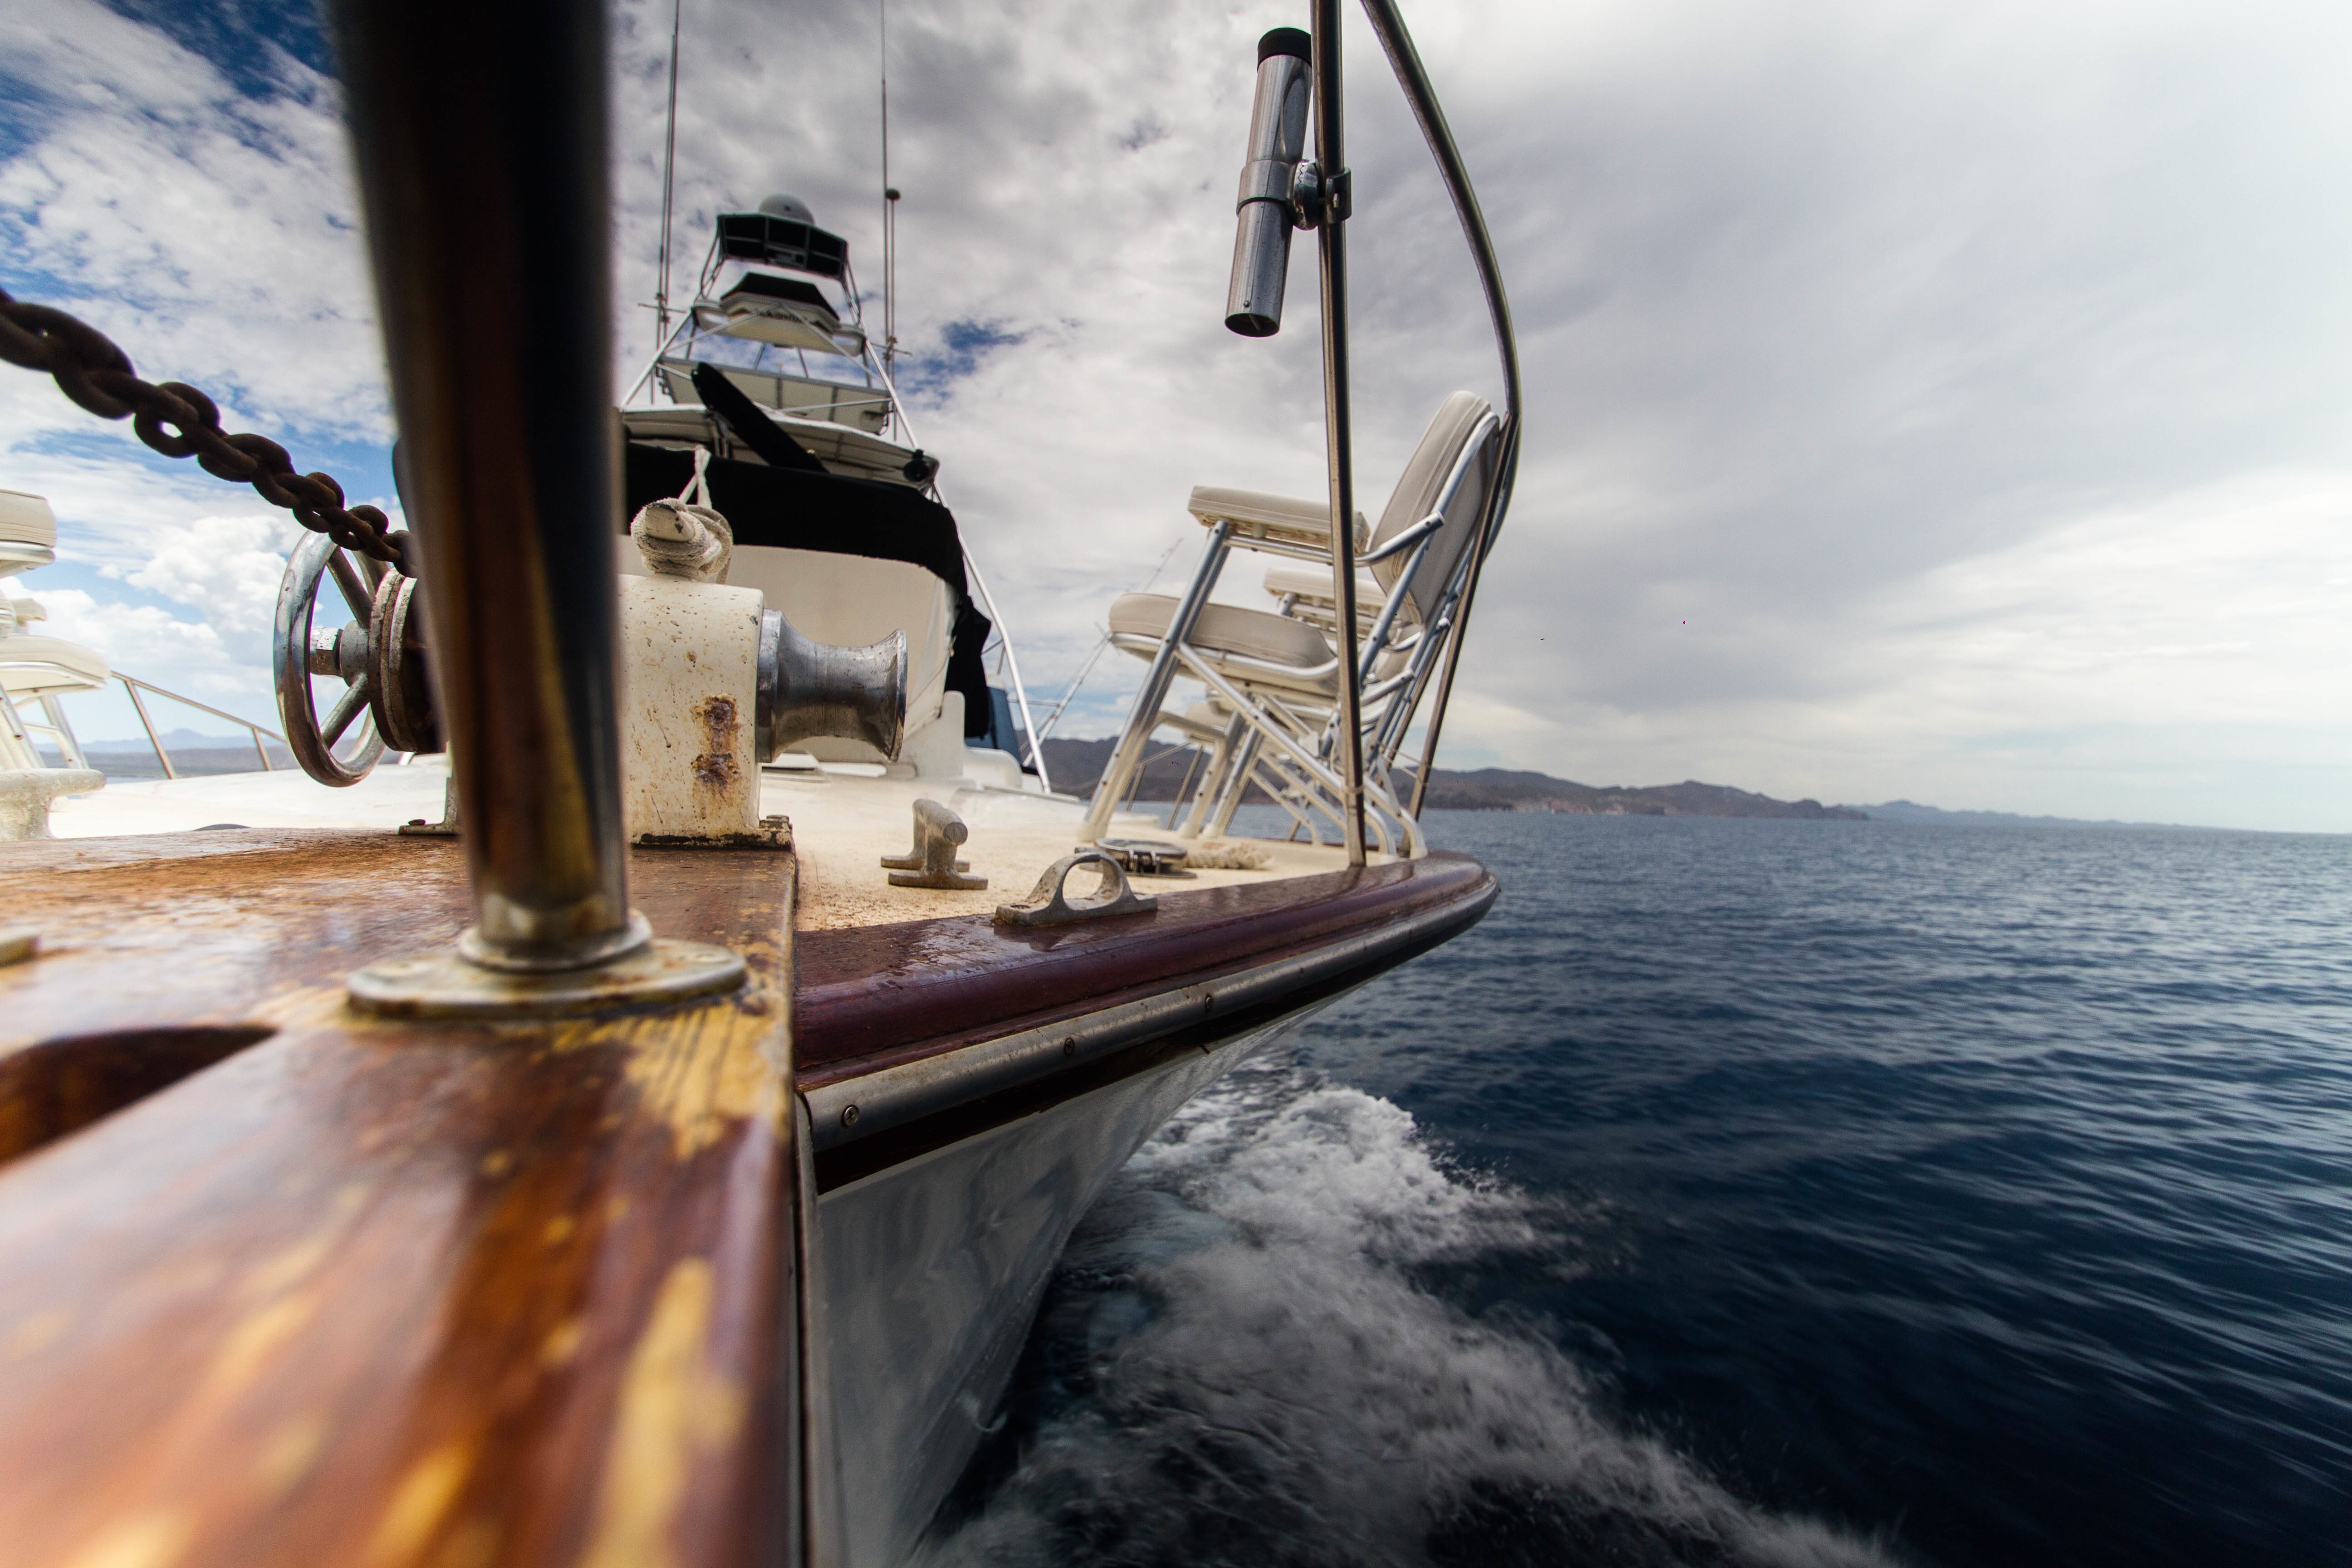
sea, water, ocean, deck, boat, perspective, ship, vehicle, mast, sailing, yacht, sailboat, chairs, sail, hull, watercraft, sailing ship, passenger ship, luxury yacht